David Clarkson (minister)

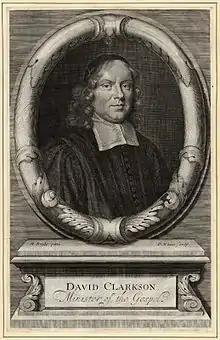
David Clarkson

The son of Robert Clarkson, he was born at Bradford, Yorkshire, where he was baptised on 3 March 1622. His brother, William Clarkson, held the sequestered rectory of Adel, Leeds, and died not long before the Restoration. His sister was married to Sharp, uncle of Bishop John Sharp and father of Thomas Sharp, the ejected minister.